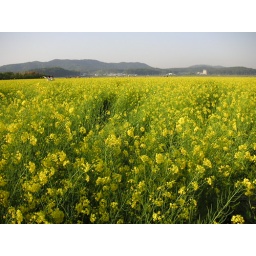
I've always wanted to be in the middle of a field of flowers like this!